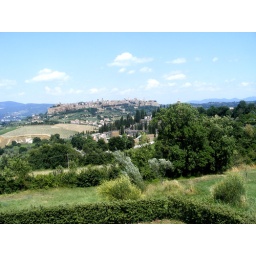
Like many of the Italian hill towns, Orvietto sits high above the surrounding plain, in this case on volcanic rock